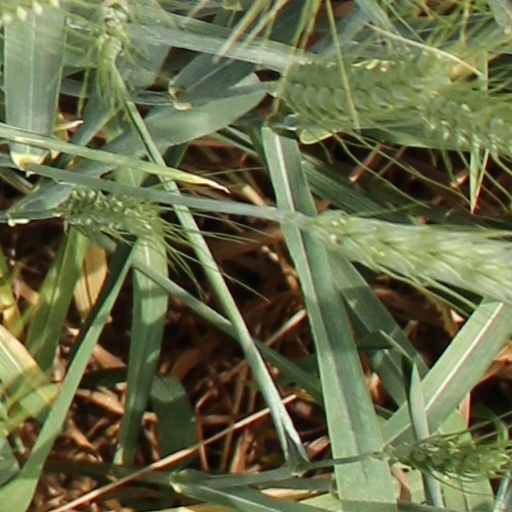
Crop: wheat